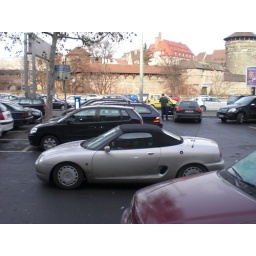
nice ...its winter and here is a MG roadster , spotted in front of the train station in nuernberg